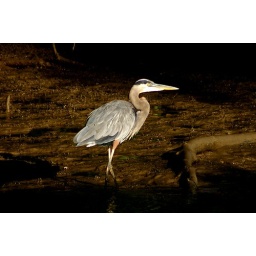
Great blue heron (&lt;i&gt;Ardea herodias&lt;/i&gt;) standing in the tidal swamp at low tide in soft-white filtered sunlight.